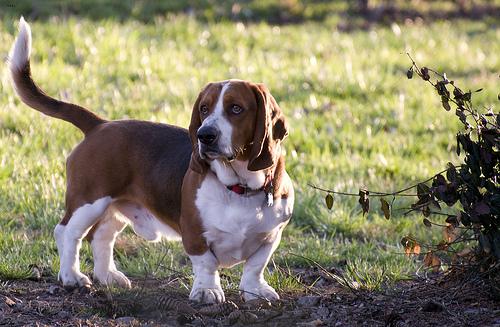
Breed: basset hound